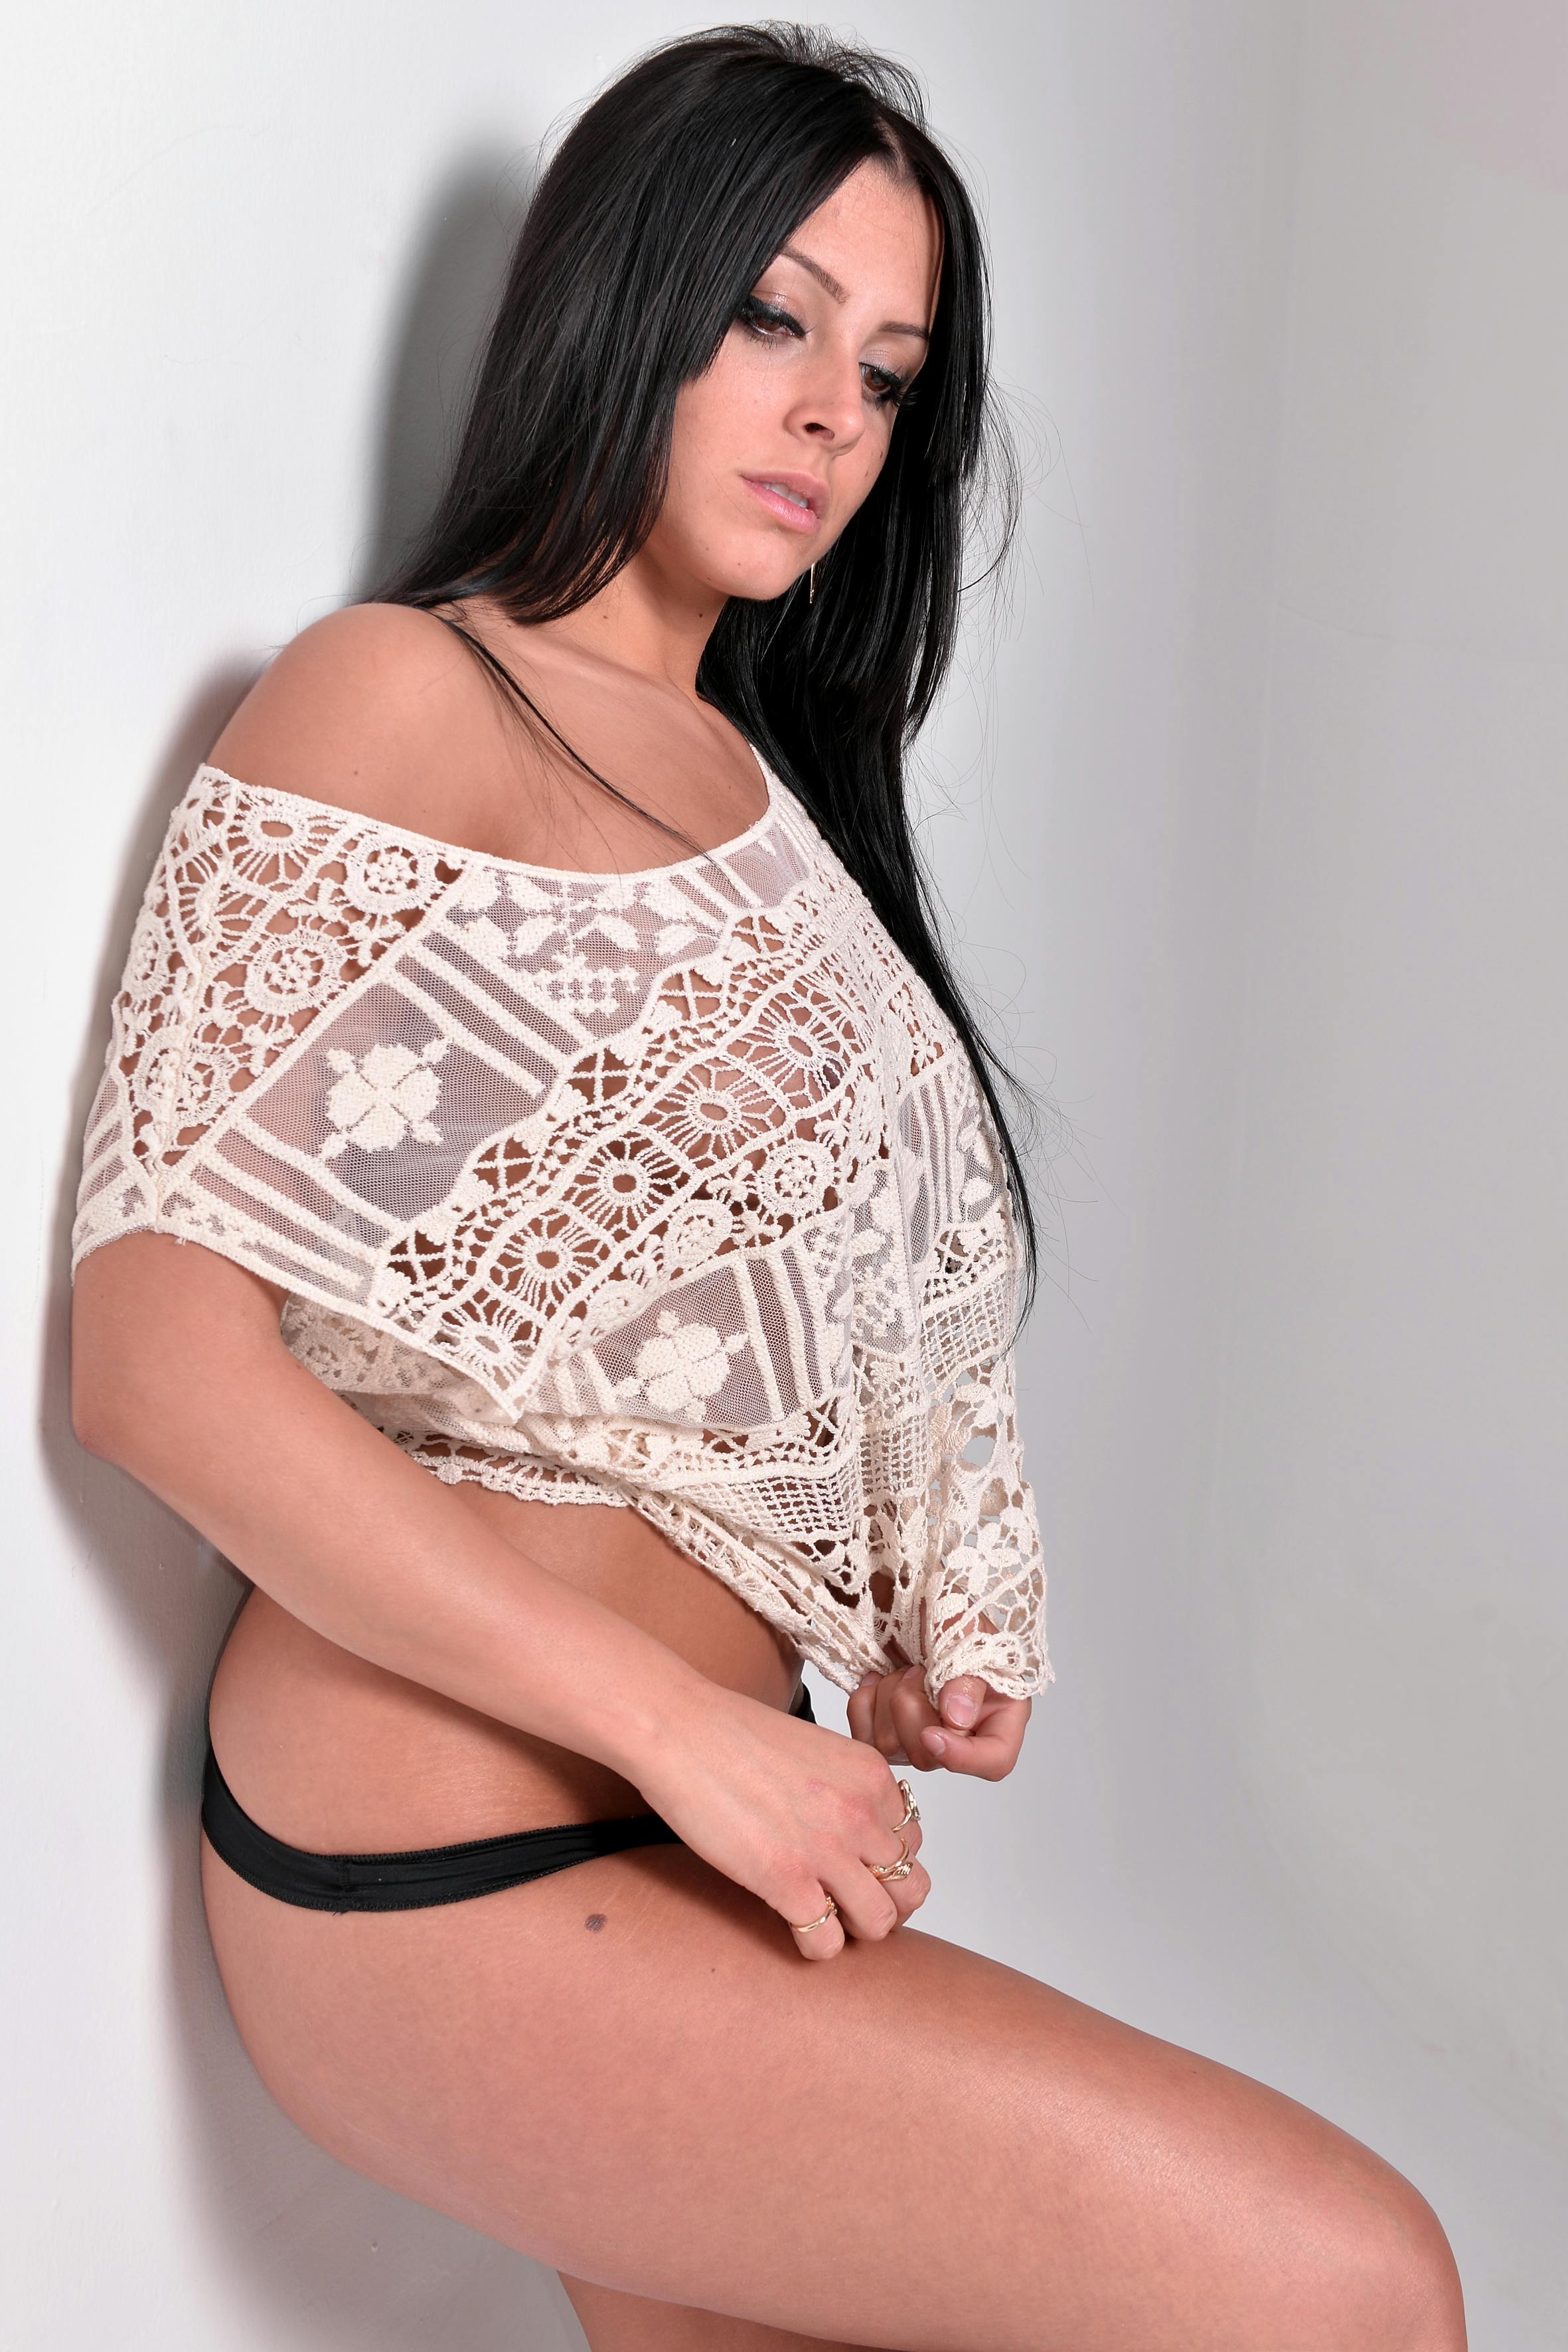
woman, joint, lip, arm, shoulder, neck, flash photography, sleeve, thigh, gesture, waist, knee, black hair, fashion design, fashion model, elbow, long hair, beauty, jewellery, human leg, necklace, trunk, brown hair, magenta, chest, abdomen, pattern, wrist, peach, foot, sitting, formal wear, calf, day dress, art model, photo shoot, nightwear, flesh, top, t shirt, model, portrait photography